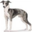
Label: dog